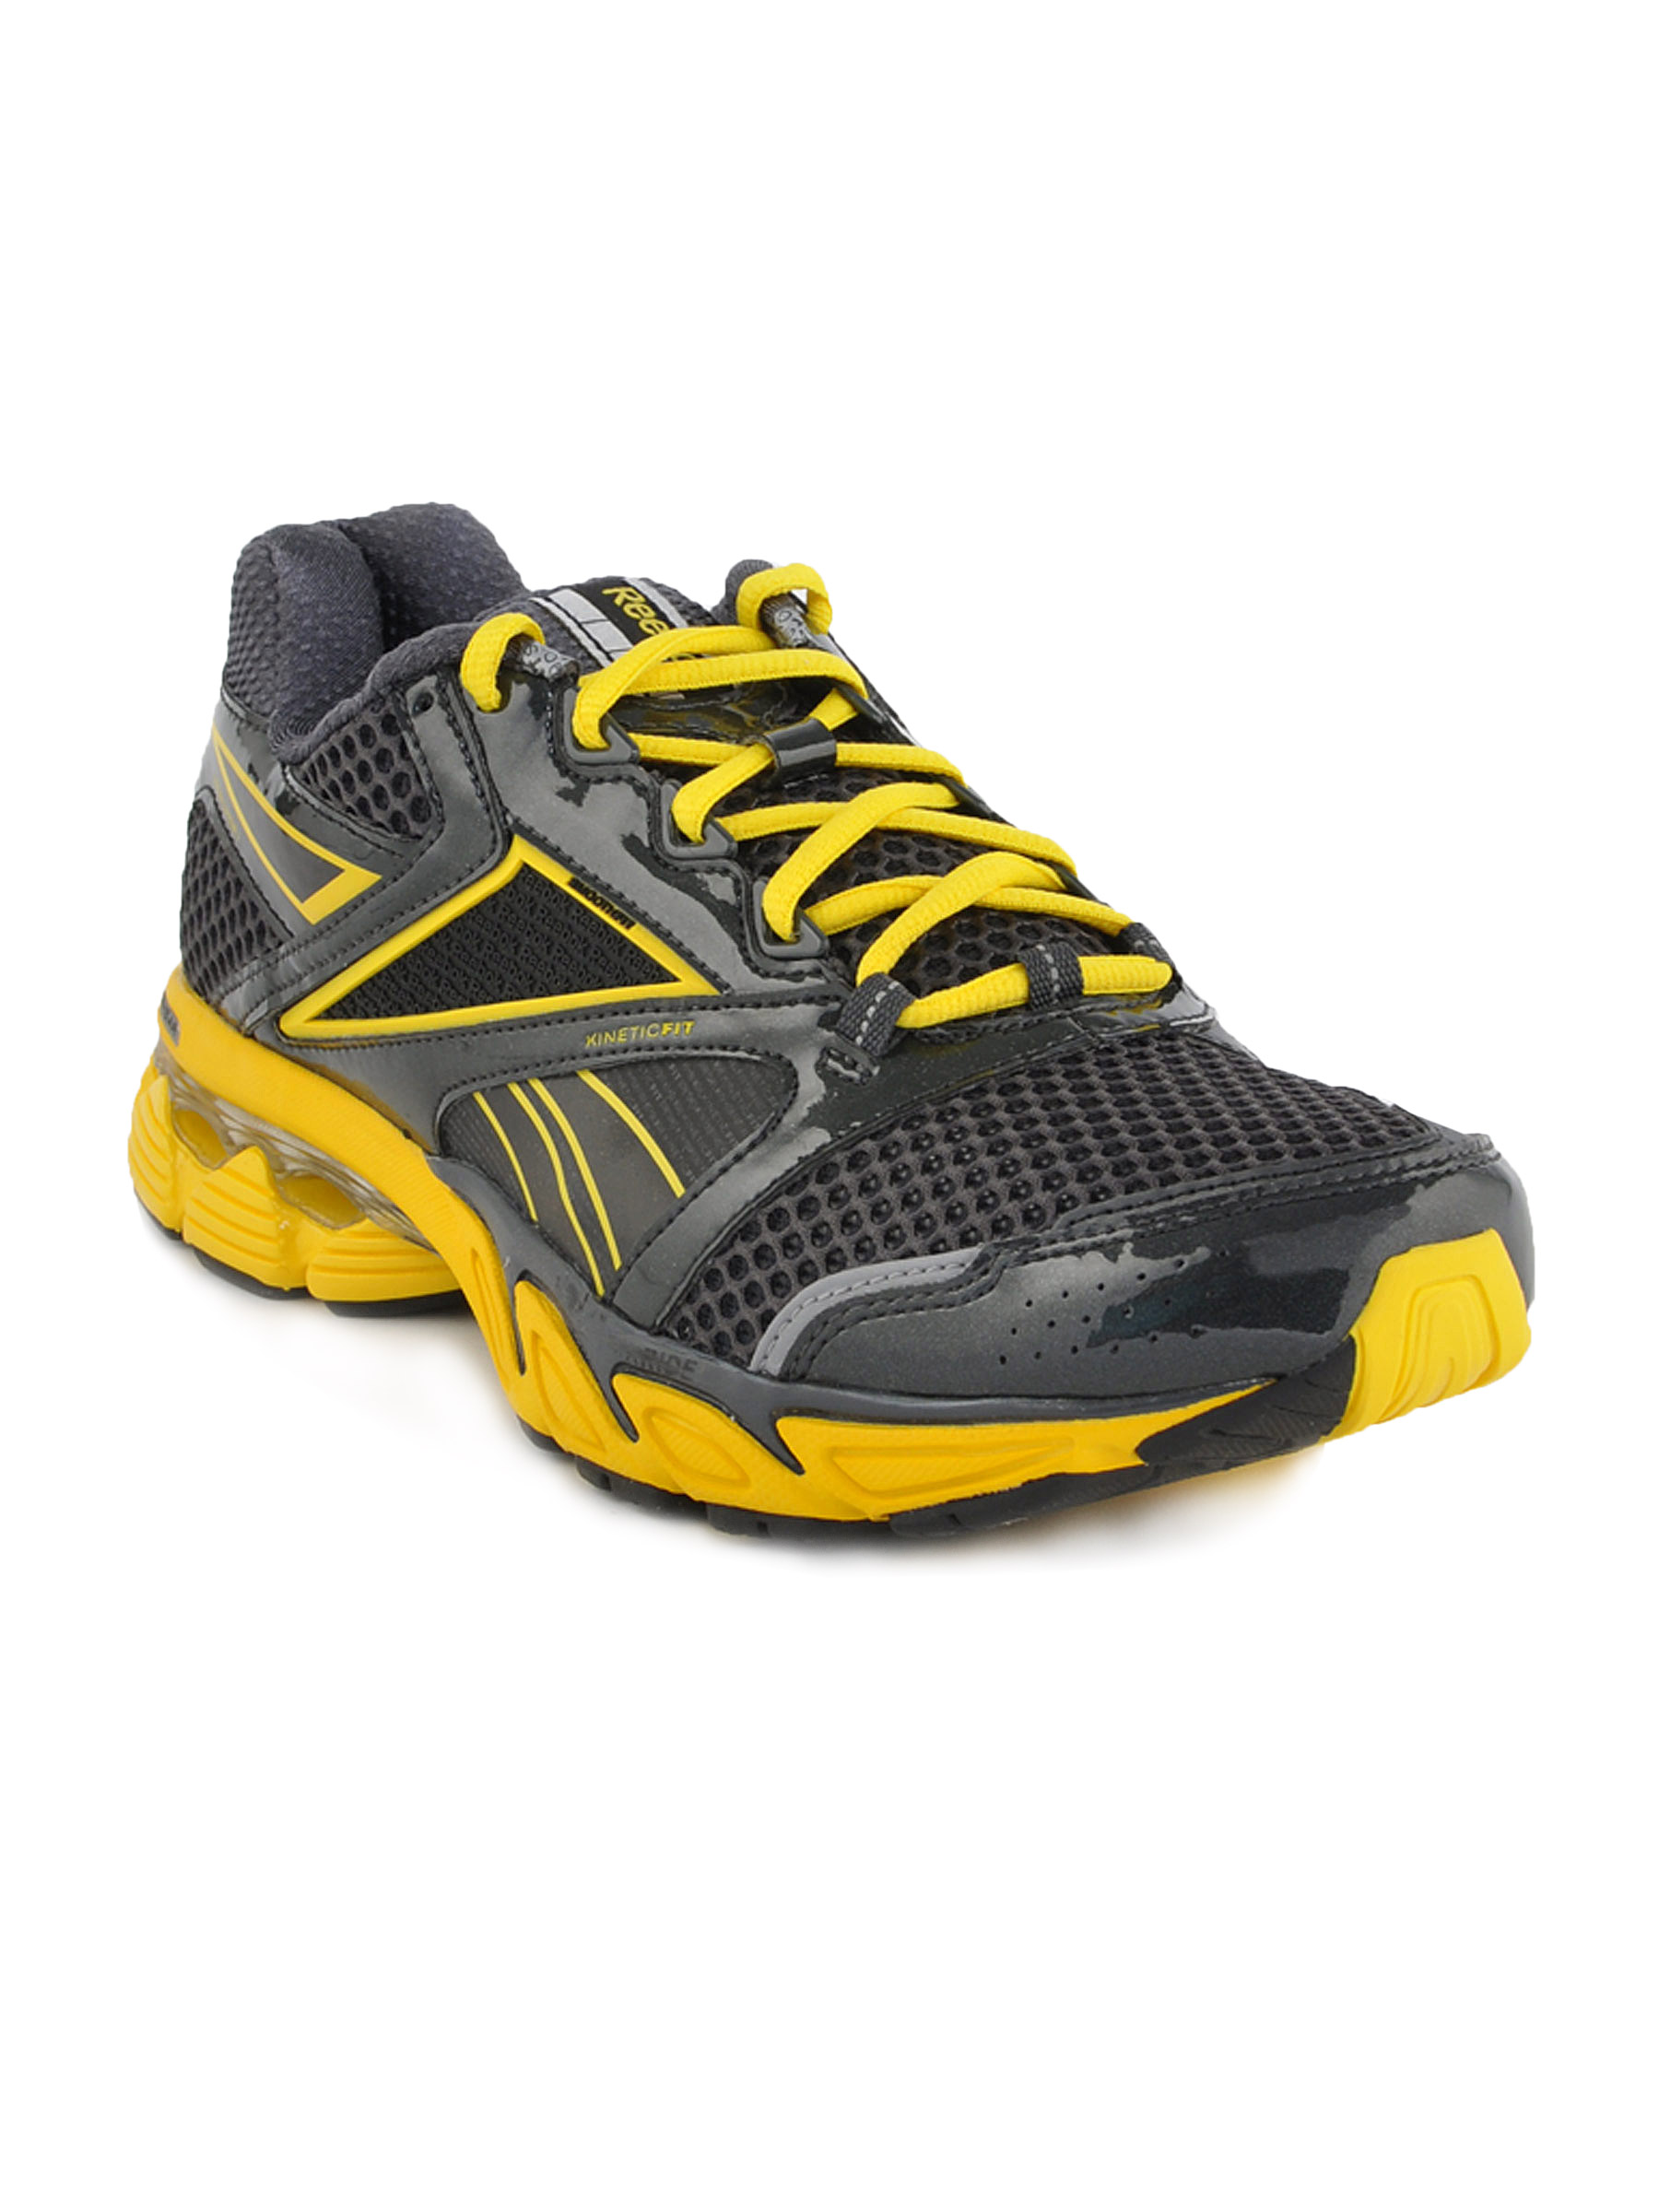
Reebok Men Premier Verona Supreme 2 Black Sports Shoes
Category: Footwear / Shoes / Sports Shoes
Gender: Men
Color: Black
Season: Fall 2011
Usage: Sports